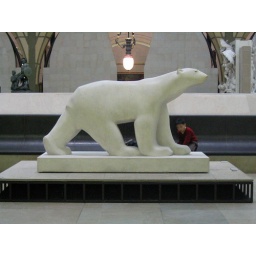
At the Orsay, Pompon's polar bear and a boy in red